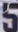
Number: 5